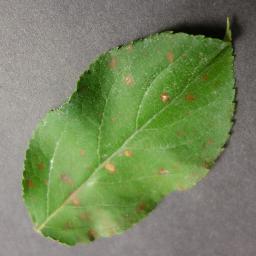
Label: Apple___Cedar_apple_rust